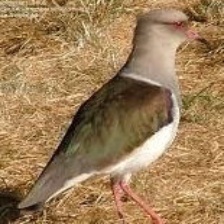
Species: ANDEAN LAPWING
Scientific name: VANELLUS RESPLENDENS